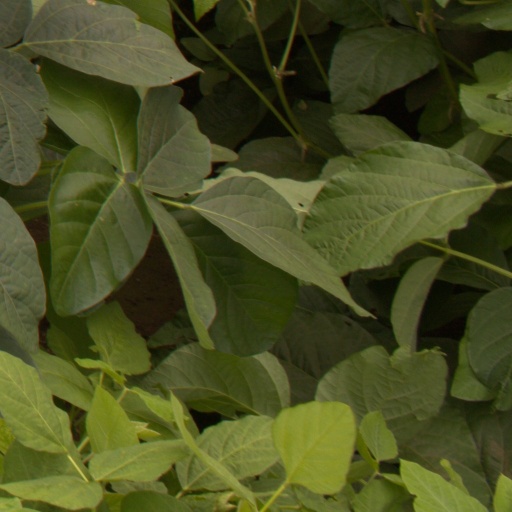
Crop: soybean